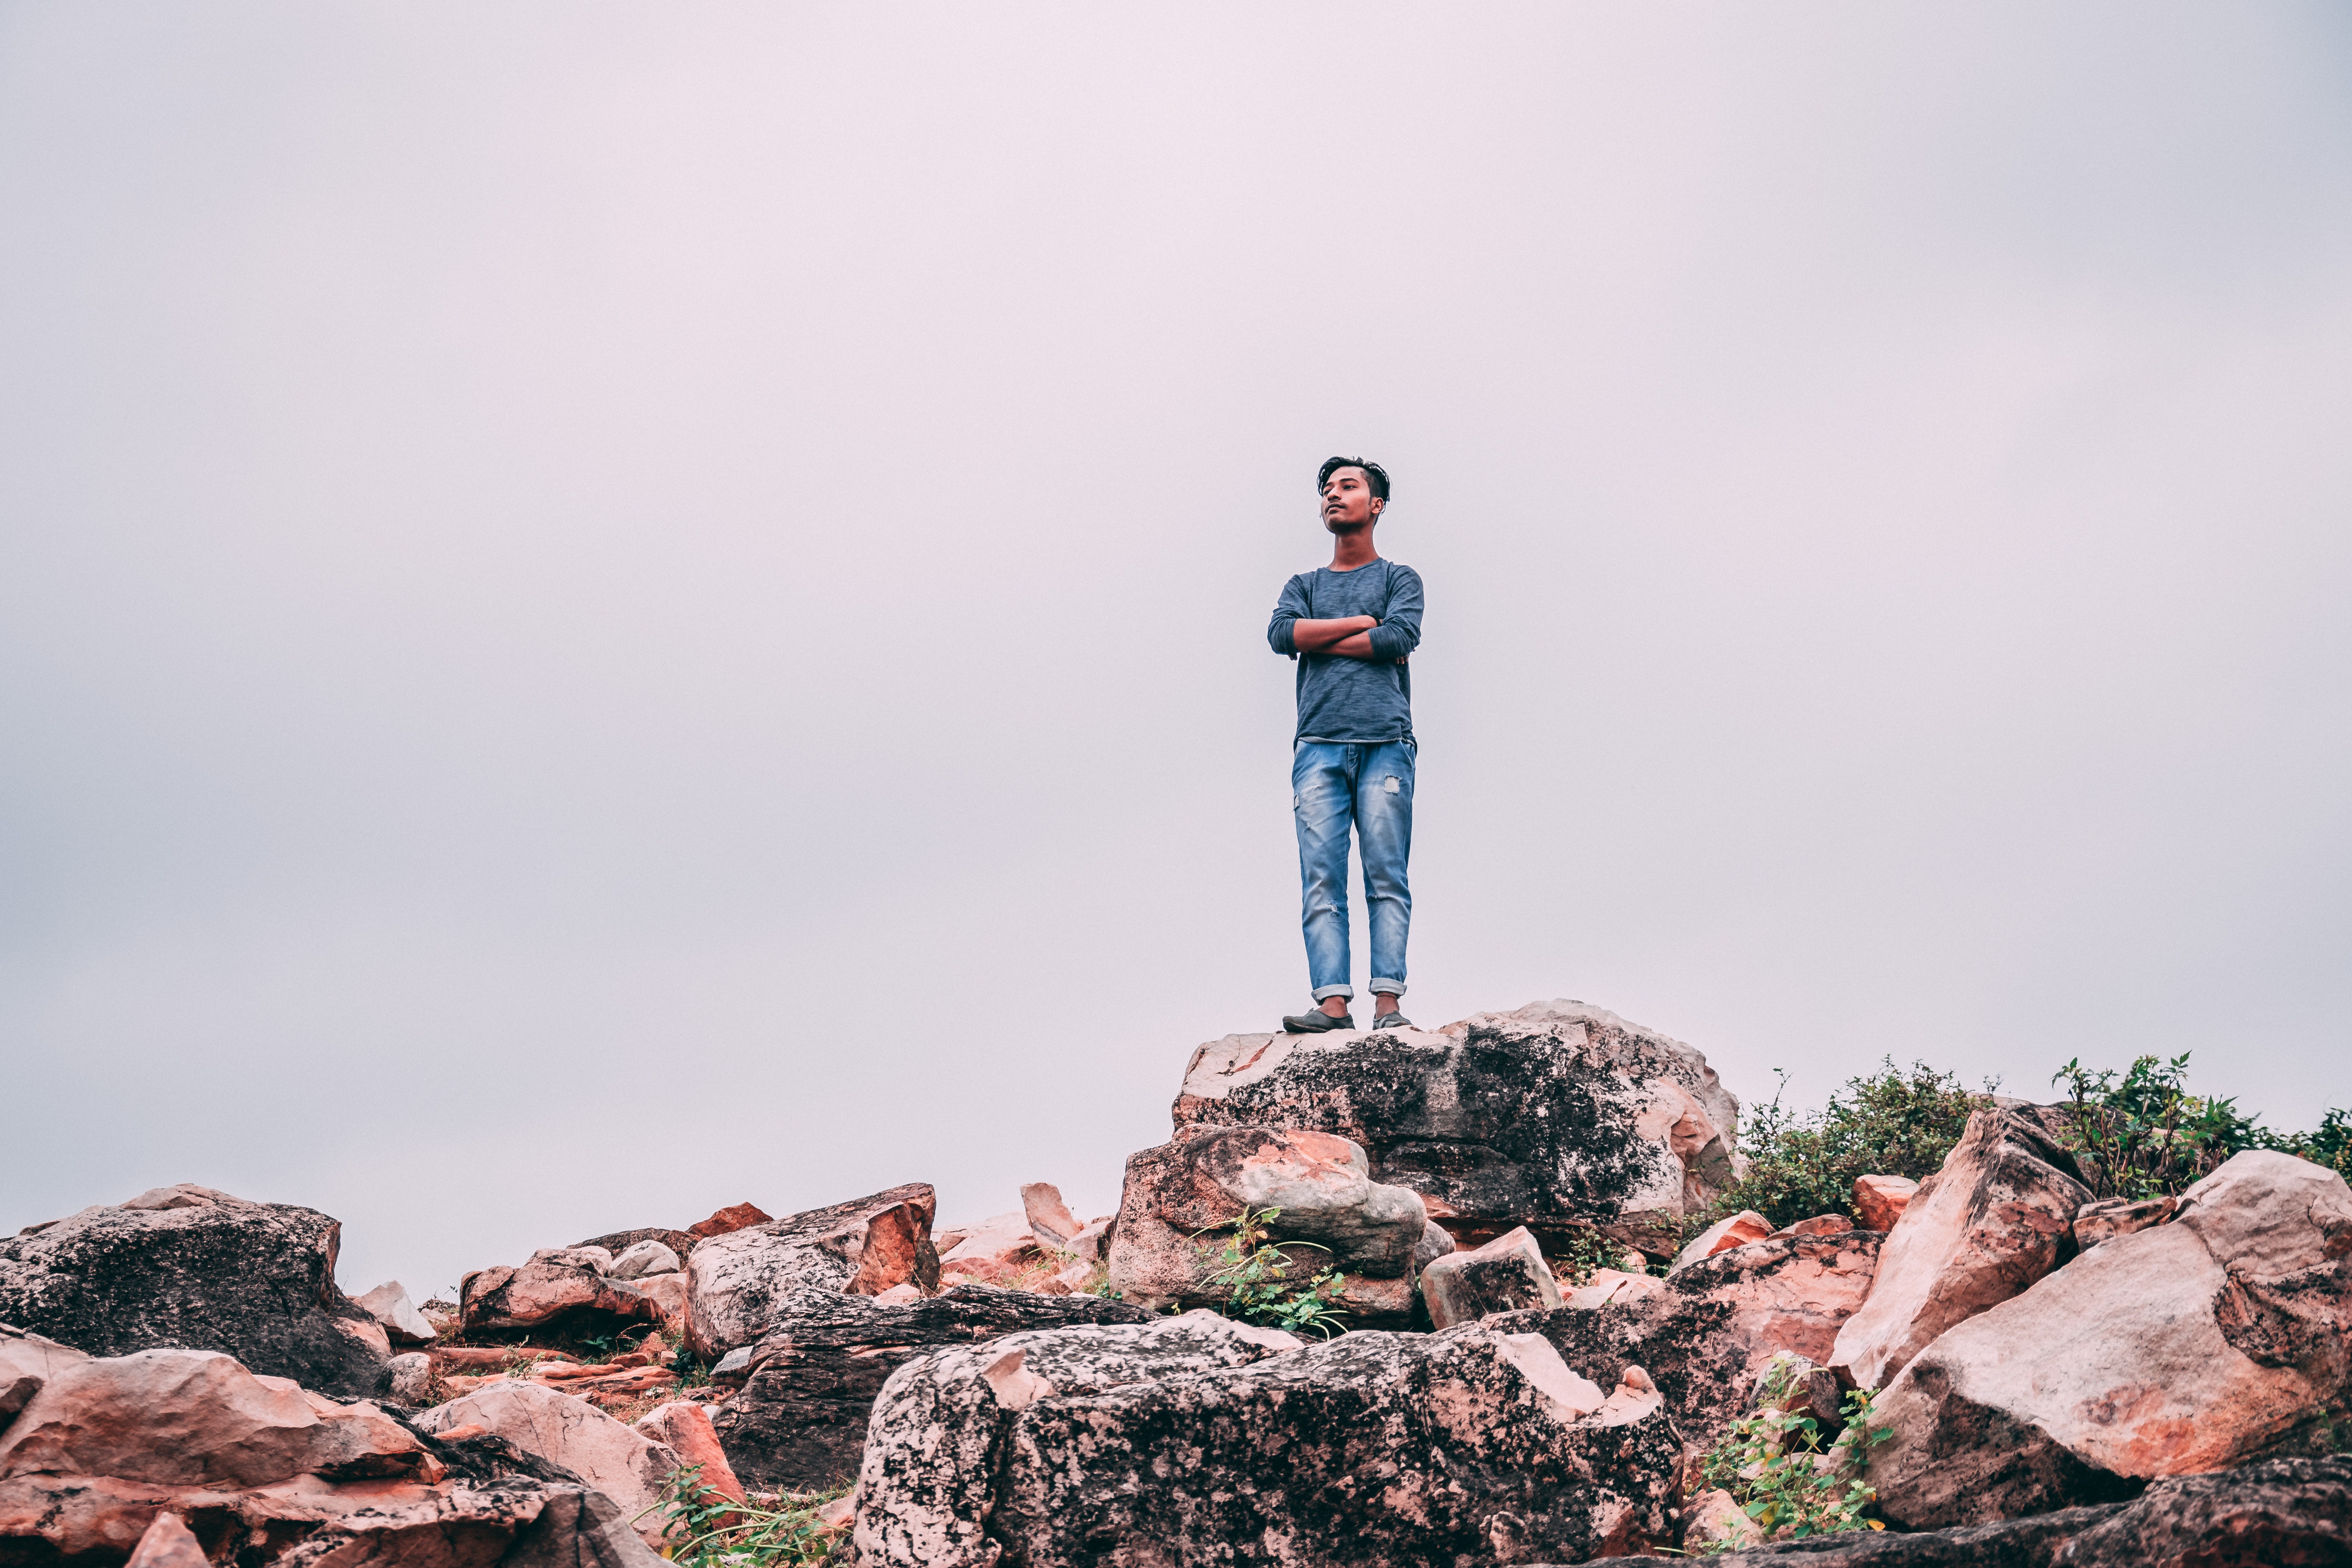
sky, mountainous landforms, rock, tourism, mountain, vacation, travel, tree, cloud, landscape, recreation